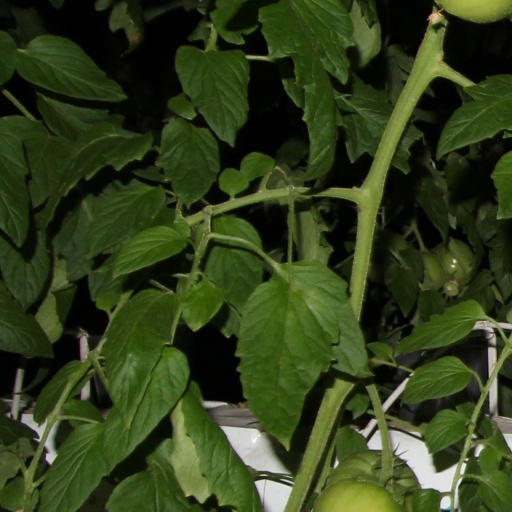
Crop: tomato